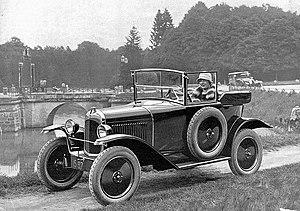
Photo de la Citroen 5HP Cabriolet TL
La Citroën Type C, plus connue sous l’appellation « Citroën 5HP » ou « Citroën 5CV », est le second modèle d'automobile conçu et commercialisé par André Citroën, entre 1922 et 1926. Elle arrive après la 10HP « Type A » qui est remplacée par la 10HP « B2 ». Elles sont les premières voitures européennes fabriquées en grande série.